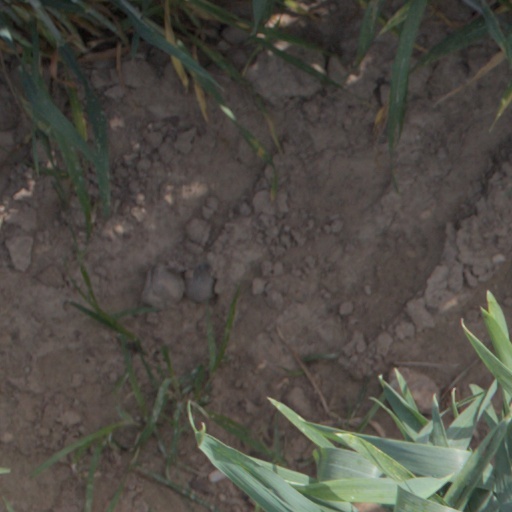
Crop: wheat